The Judas of Tyrol

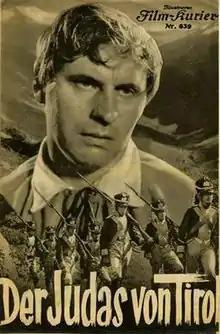

The Judas of Tyrol is a 1933 German historical drama film directed by Franz Osten and starring Fritz Rasp, Camilla Spira, and Marianne Hoppe. It was shot at the Johannisthal Studios in Berlin. The film's sets were designed by the art director Hans Jacoby. Its Berlin premiere was at the Marmorhaus.